Dollna Goricë

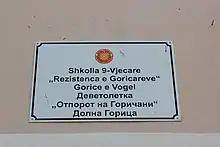
Bilingual sign in Dolna Gorica, written in both Macedonian and Albanian

A monument commemorating the ethnic Macedonian refugees of the Greek Civil War was unveiled in the village in May, 2013.